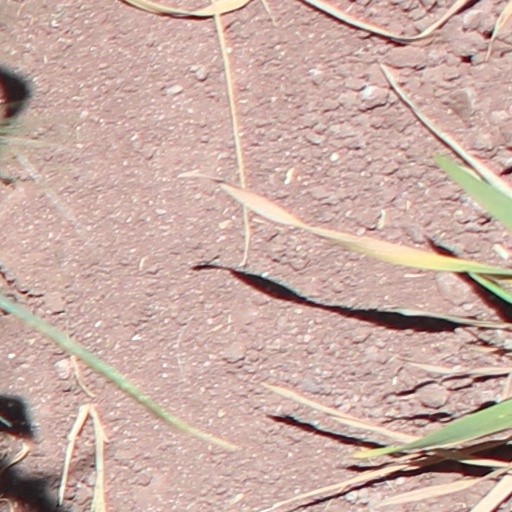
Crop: wheat